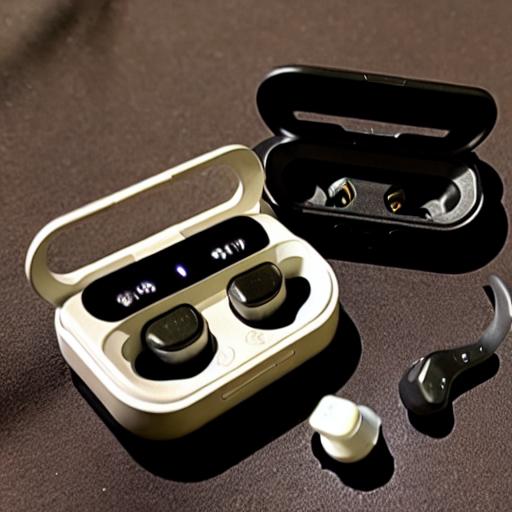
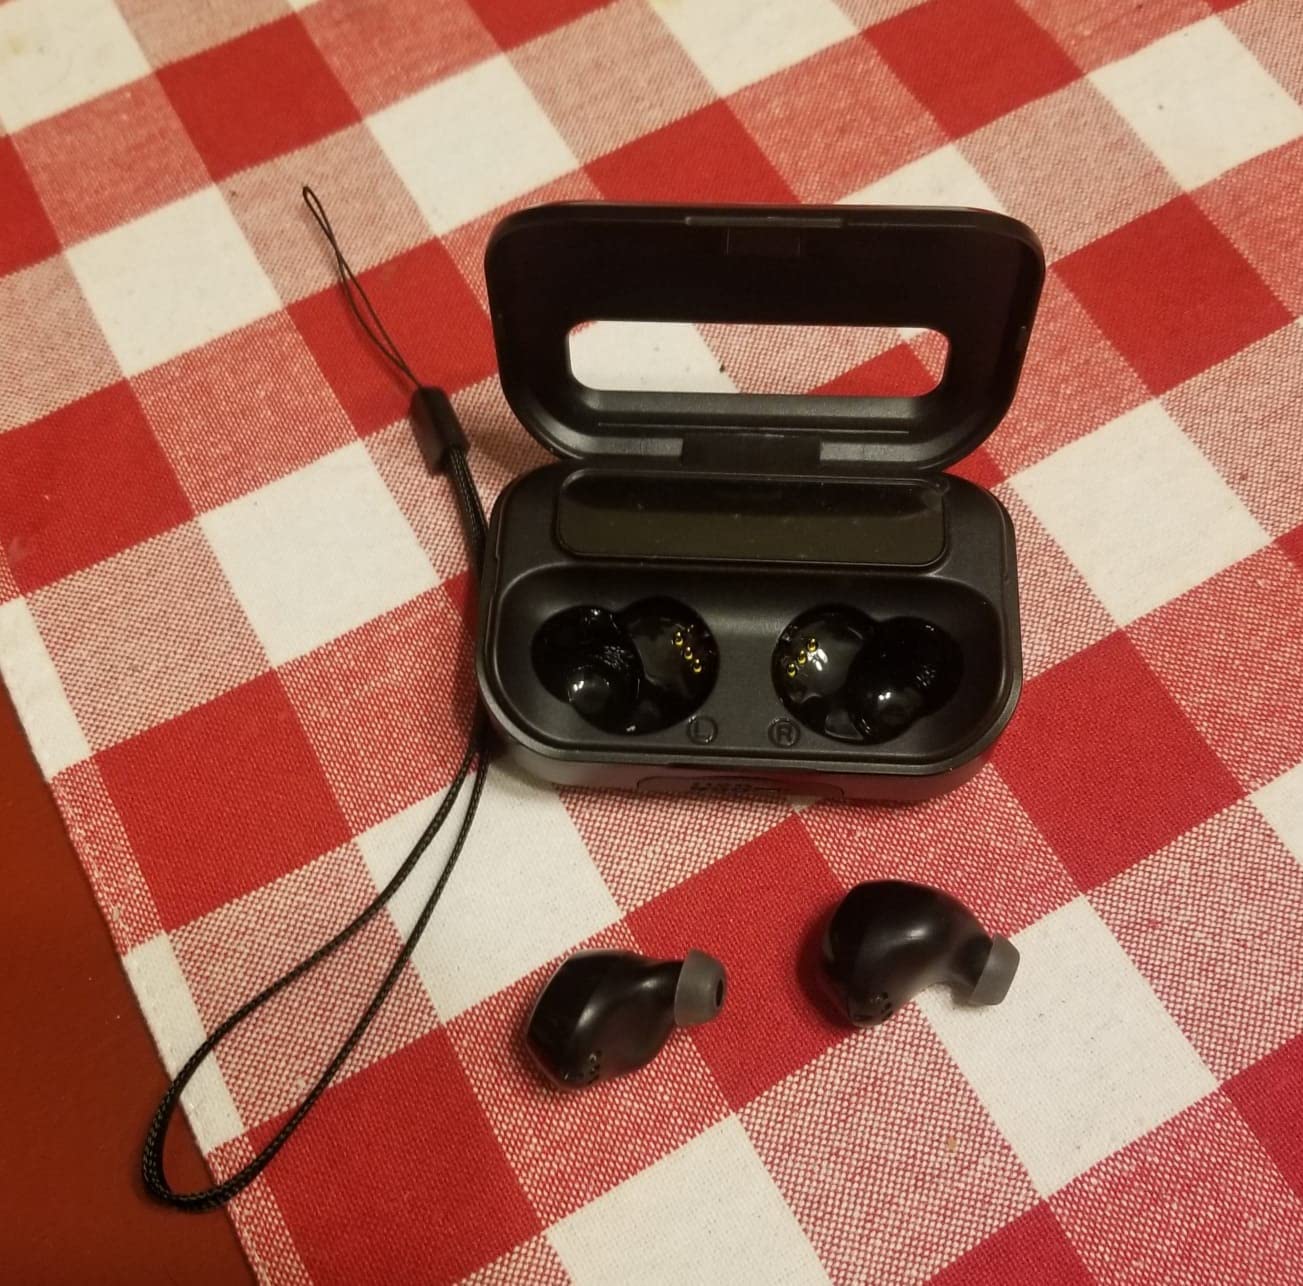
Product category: earbuds
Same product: no